Timeline of Cardiff history

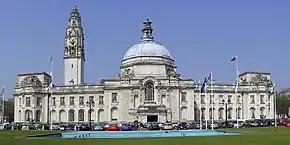
Cardiff City Hall

1793: John Crichton-Stuart, 2nd Marquess of Bute was born. He is later described as the creator of modern Cardiff, building the Port of Cardiff.